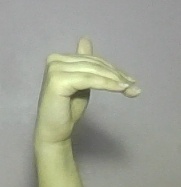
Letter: khaa